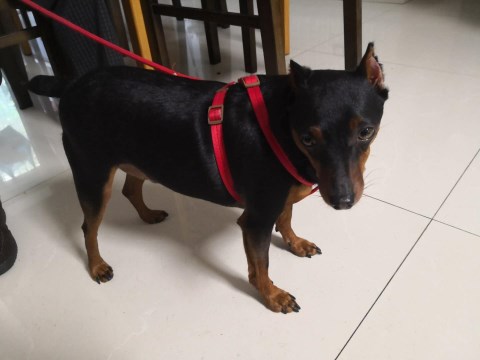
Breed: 561-n000127-miniature_pinscher